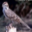
Label: bird